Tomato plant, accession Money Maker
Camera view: horizontal (90 deg, fisheye); turntable rotation: 330 degrees
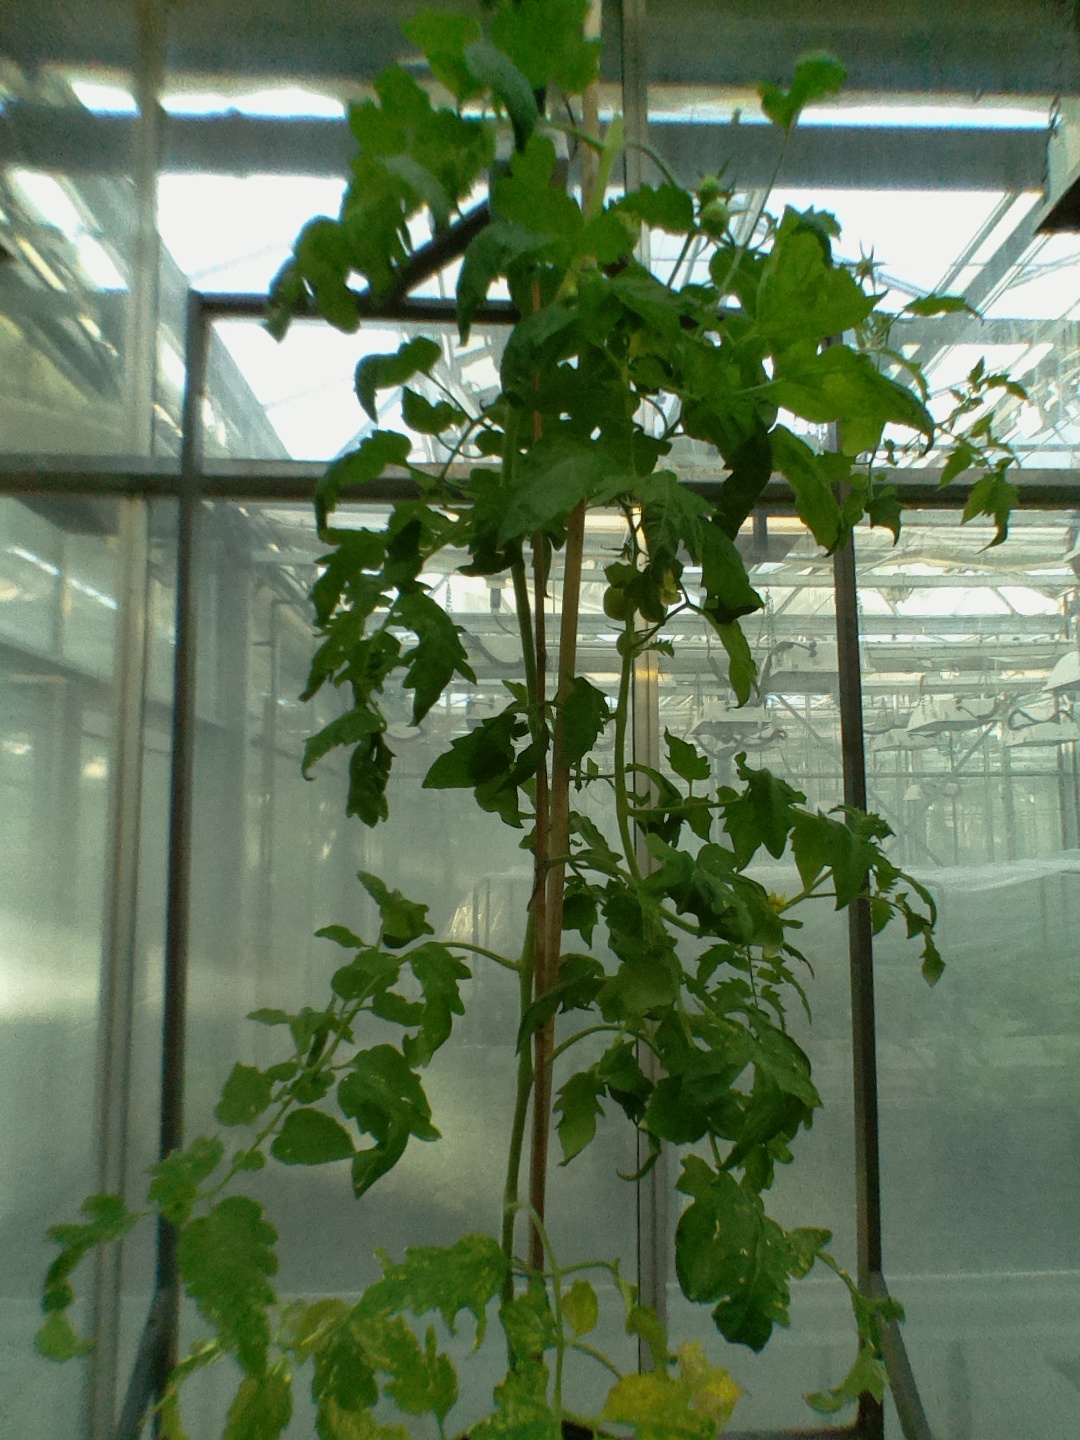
BBCH growth stage 71: 10%-20% of final fruit size